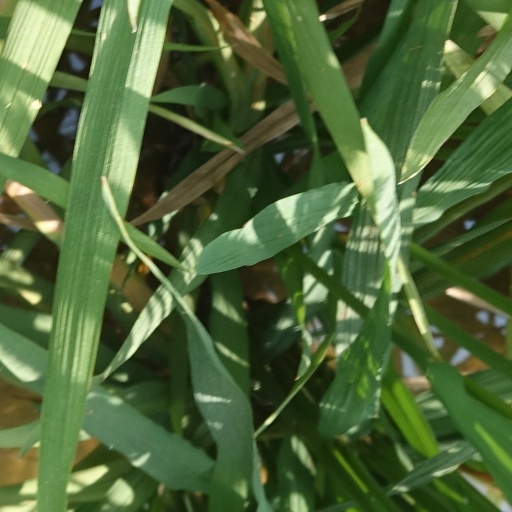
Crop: rice